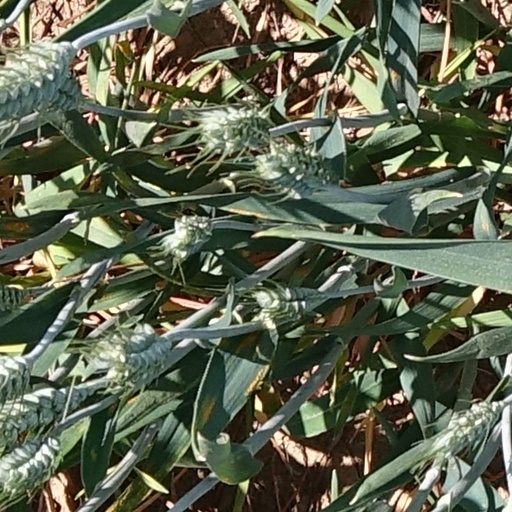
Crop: wheat